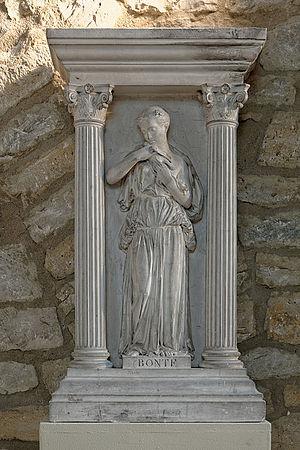
La Bonté (1839). Plâtre (Surmoulage) au musée François Rude de Dijon (Côte d'Or, France).
La bonté est la qualité de celui qui fait preuve de bienveillance active envers autrui, une activité efficace susceptible de rendre réellement autrui heureux. Dans Vocabulaire technique et critique de la philosophie, André Lalande donne la définition suivante du terme bonté : « caractère d'un être sensible aux maux d'autrui, désireux de procurer aux autres du bien-être ou d'éviter tout ce qui peut les faire souffrir. » C'est une qualité appartenant au domaine de la morale. Son contraire est la méchanceté.